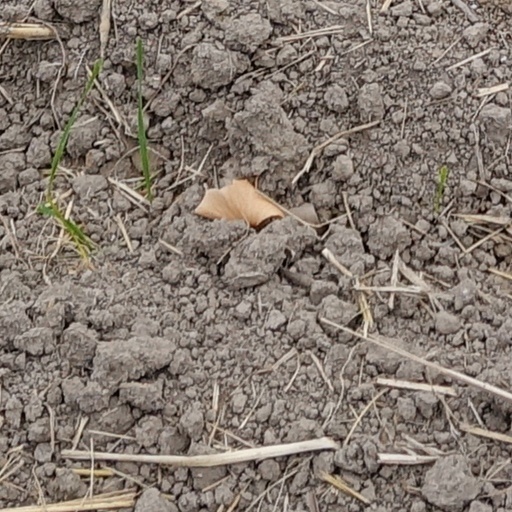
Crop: wheat